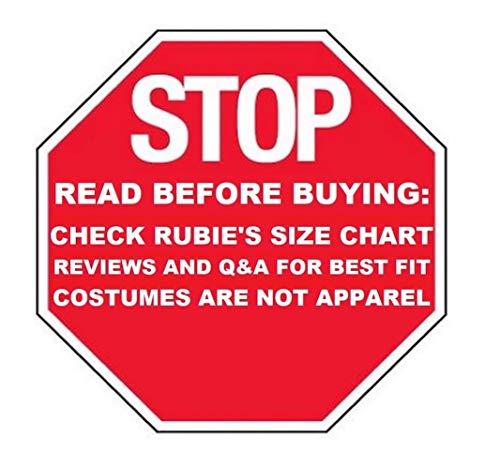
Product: Rubie's Costume Spider-Man: Homecoming Child's Spider-Man Costume Top, Multicolor, Medium
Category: Clothing, Shoes & Jewelry | Costumes & Accessories | Kids & Baby | Boys | Costumes
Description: Spider-Man costume top with long sleeves and mask with attached hood.
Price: $13.70
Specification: ProductDimensions:12x2x15inches|ItemWeight:8.8ounces|ShippingWeight:8.8ounces(Viewshippingratesandpolicies)|DomesticShipping:ItemcanbeshippedwithinU.S.|InternationalShipping:ThisitemcanbeshippedtoselectcountriesoutsideoftheU.S.LearnMore|ASIN:B01N3AM943|Itemmodelnumber:640143|Manufacturerrecommendedage:5-7years